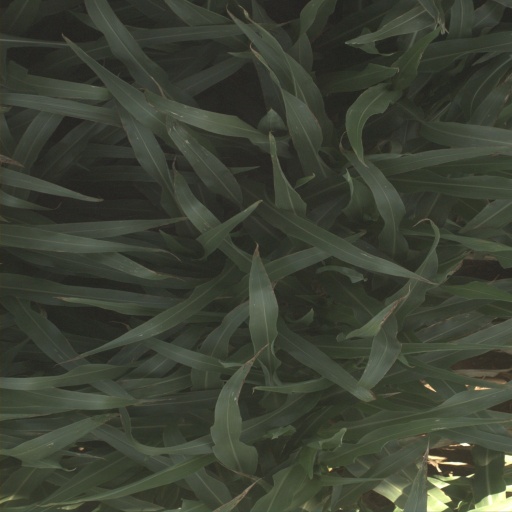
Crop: sorghum